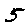
Label: 5